Pou Temara

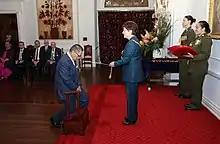
Temara's investiture as a Knight Companion of the New Zealand Order of Merit by the governor-general, Dame Patsy Reddy, at Government House, Wellington, on 6 May 2021

In the 2016 Queen's Birthday Honours, Temara was appointed a Companion of the New Zealand Order of Merit, for services to Māori and education. In the 2021 New Year Honours, he was promoted to Knight Companion. He is a Companion of the Royal Society of New Zealand.